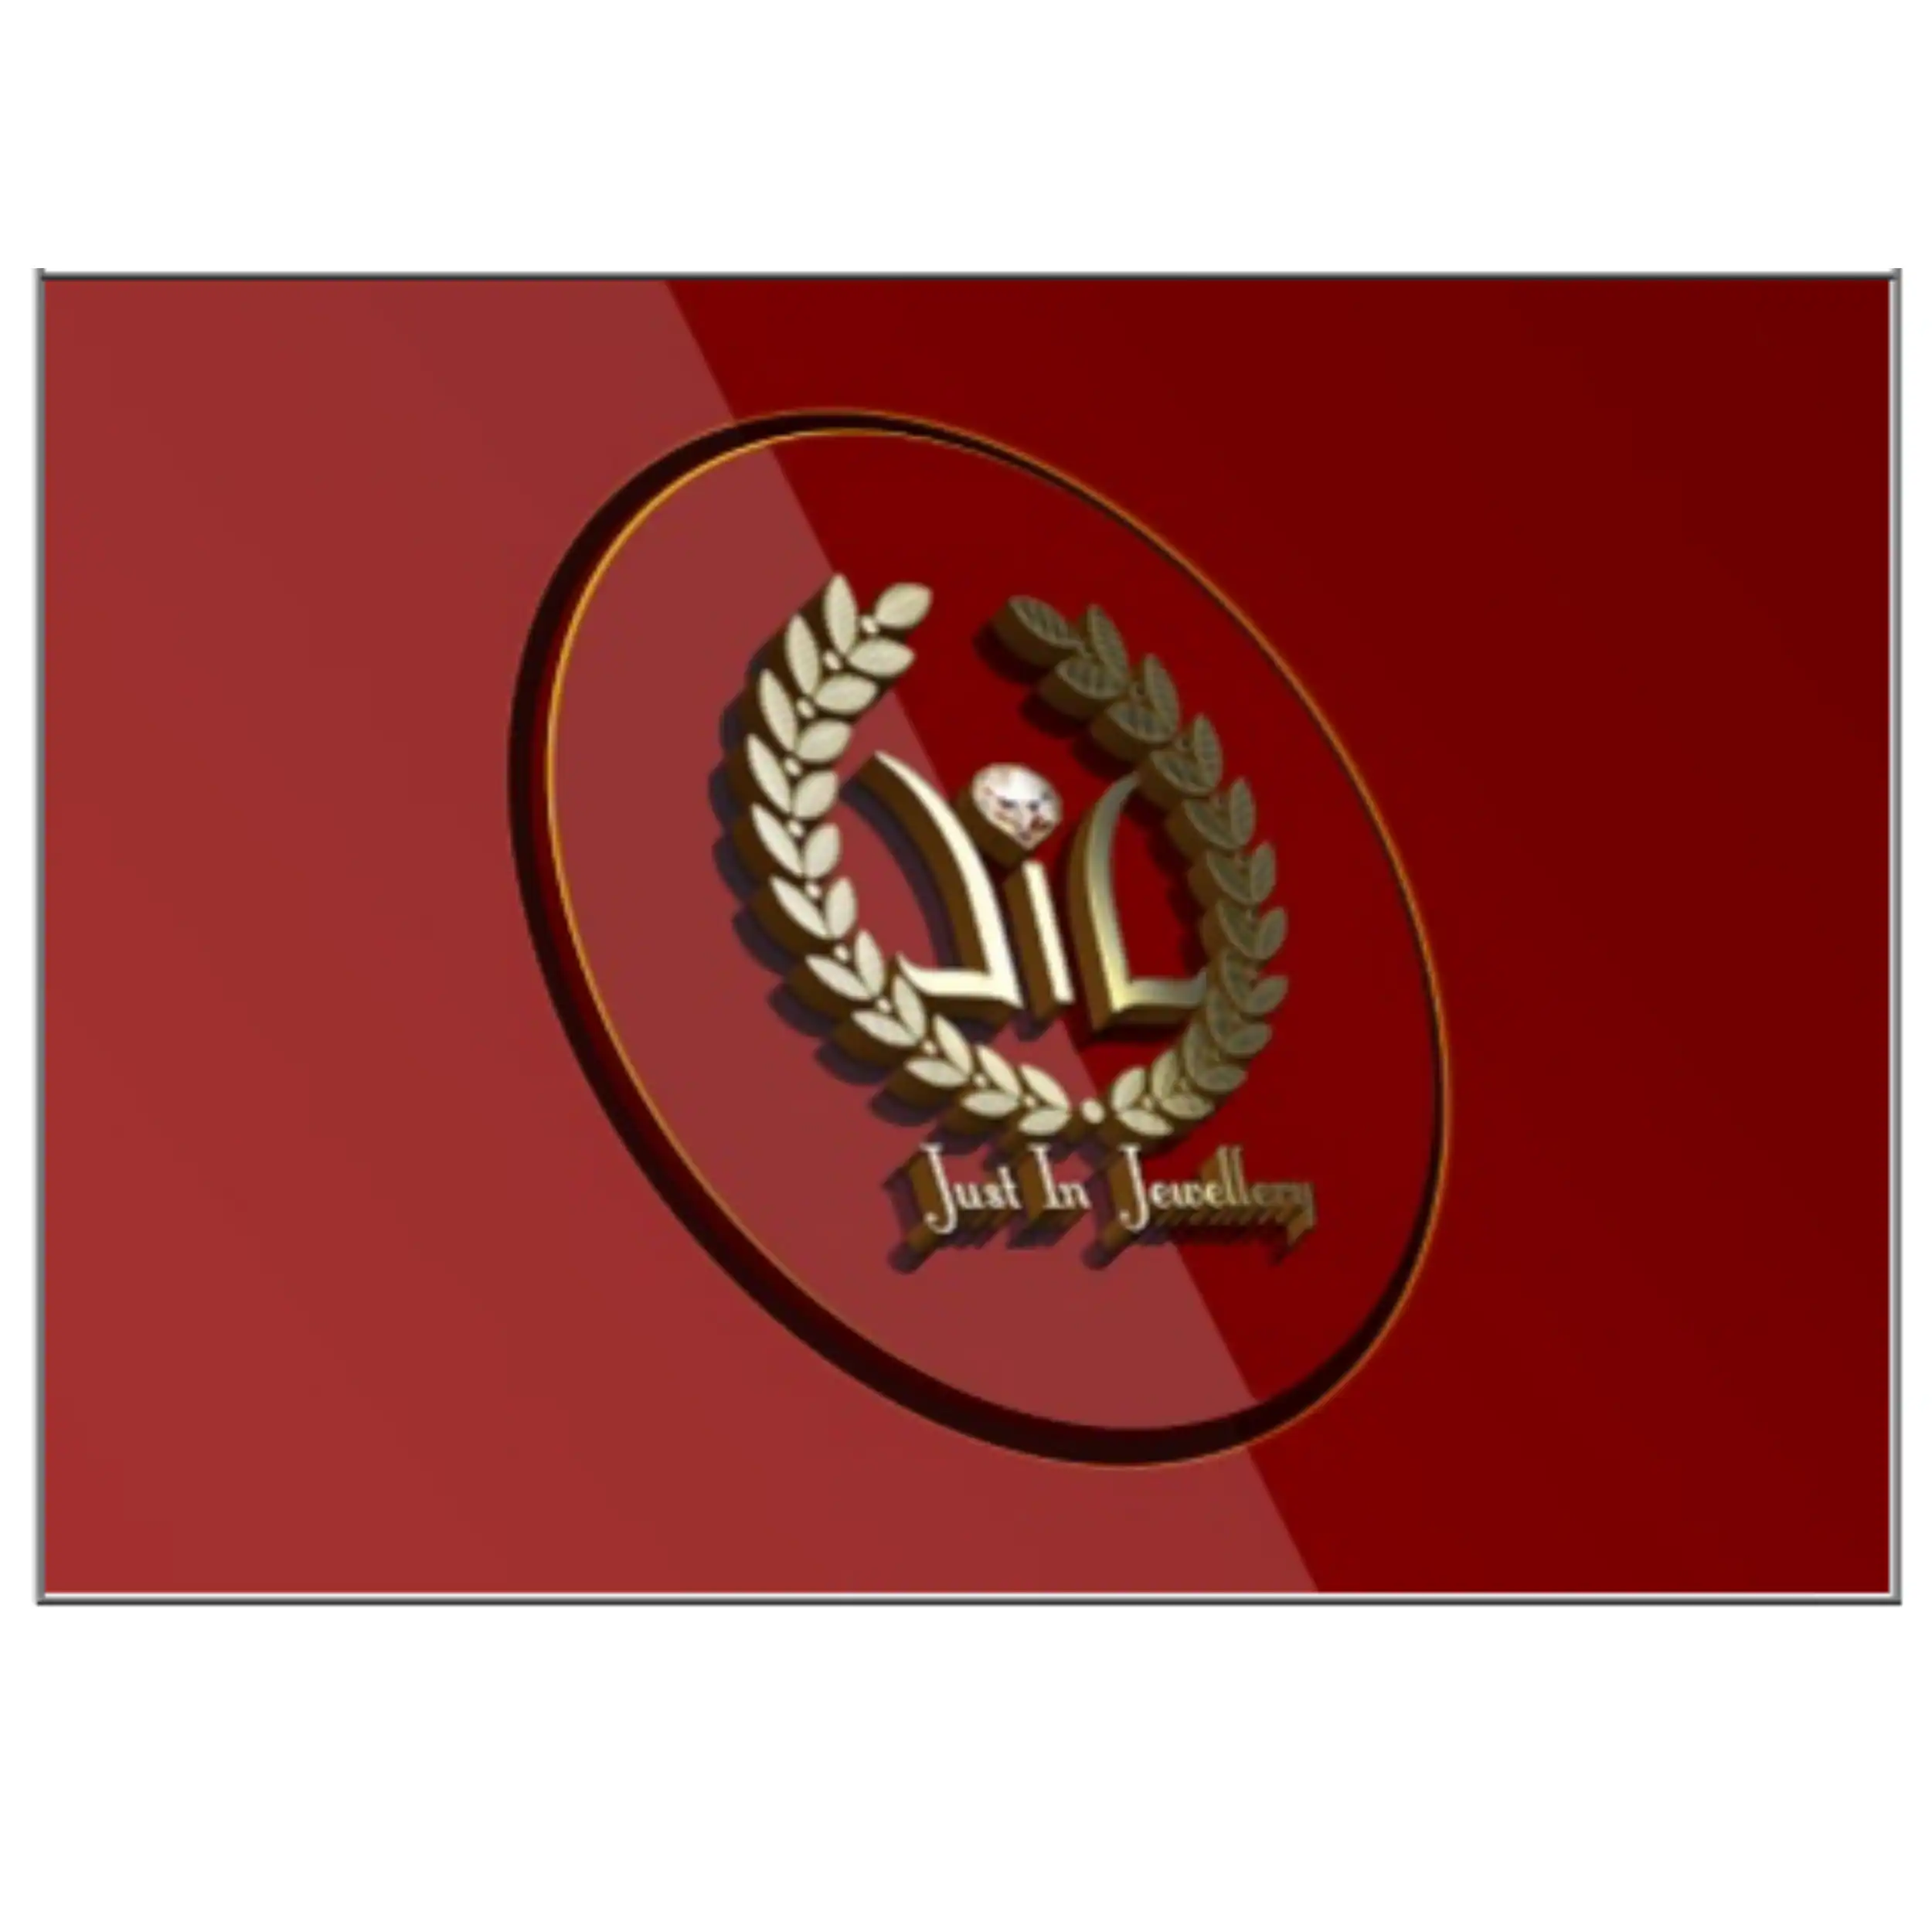
Just In Jewellery White Silver Toned Silver Plated Necklace (One Size)
Type: Necklaces
Brand: Just In Jewellery
Price: Rs. 999
 White Faux Pearl Beaded False Collar Necklace is inspired by vintage European courtly art collar styles. It is a handmade jewelry with strands of white faux pearls connected by a silver-colored alloy clasp, which is perfect to match dresses, T-shirts and sweaters in all occasions. Comes with a lovely rhinestones mounted safety brooch pin adorned with a cute green eye cat, adding a stylish, delightful touch on your outfit!
Features: Comfortable